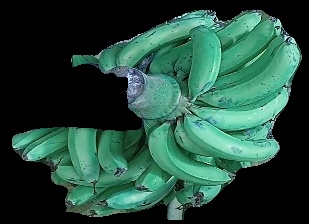
Variety: pachbale
Grade: grade3